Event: Nepal Earthquake
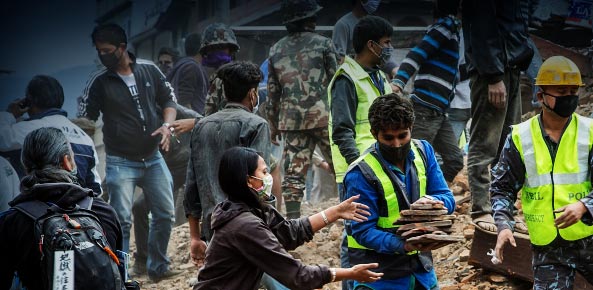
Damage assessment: damage